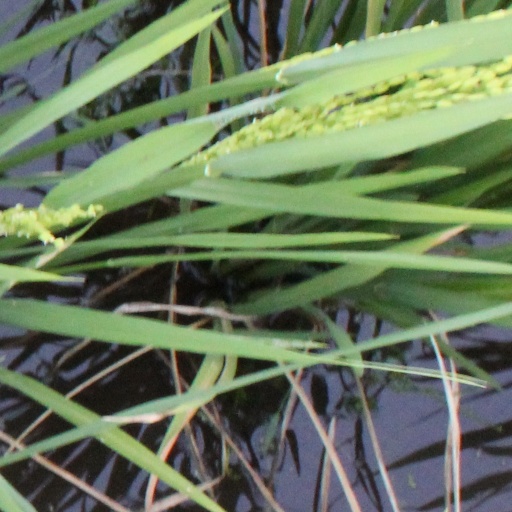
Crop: rice